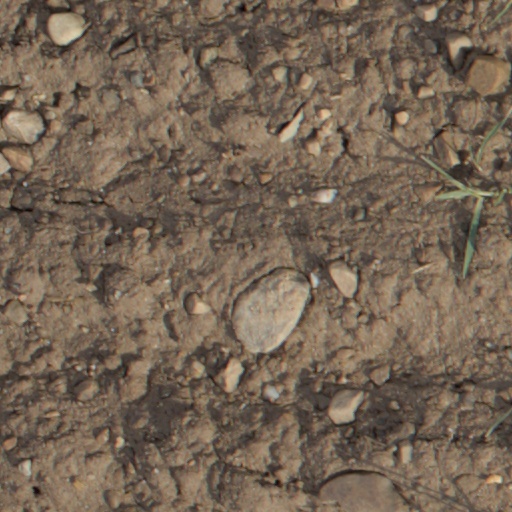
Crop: wheat